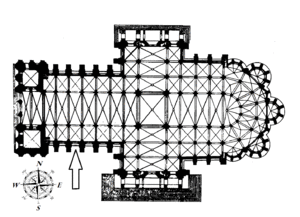
Plan orienté de la cathédrale Notre-Dame de Chartres, le vitrail concerné est fléché.
La verrière du Bon Samaritain de Chartres est un des vitraux du bas-côté de la cathédrale Notre-Dame de Chartres illustrant la parabole du Samaritain.